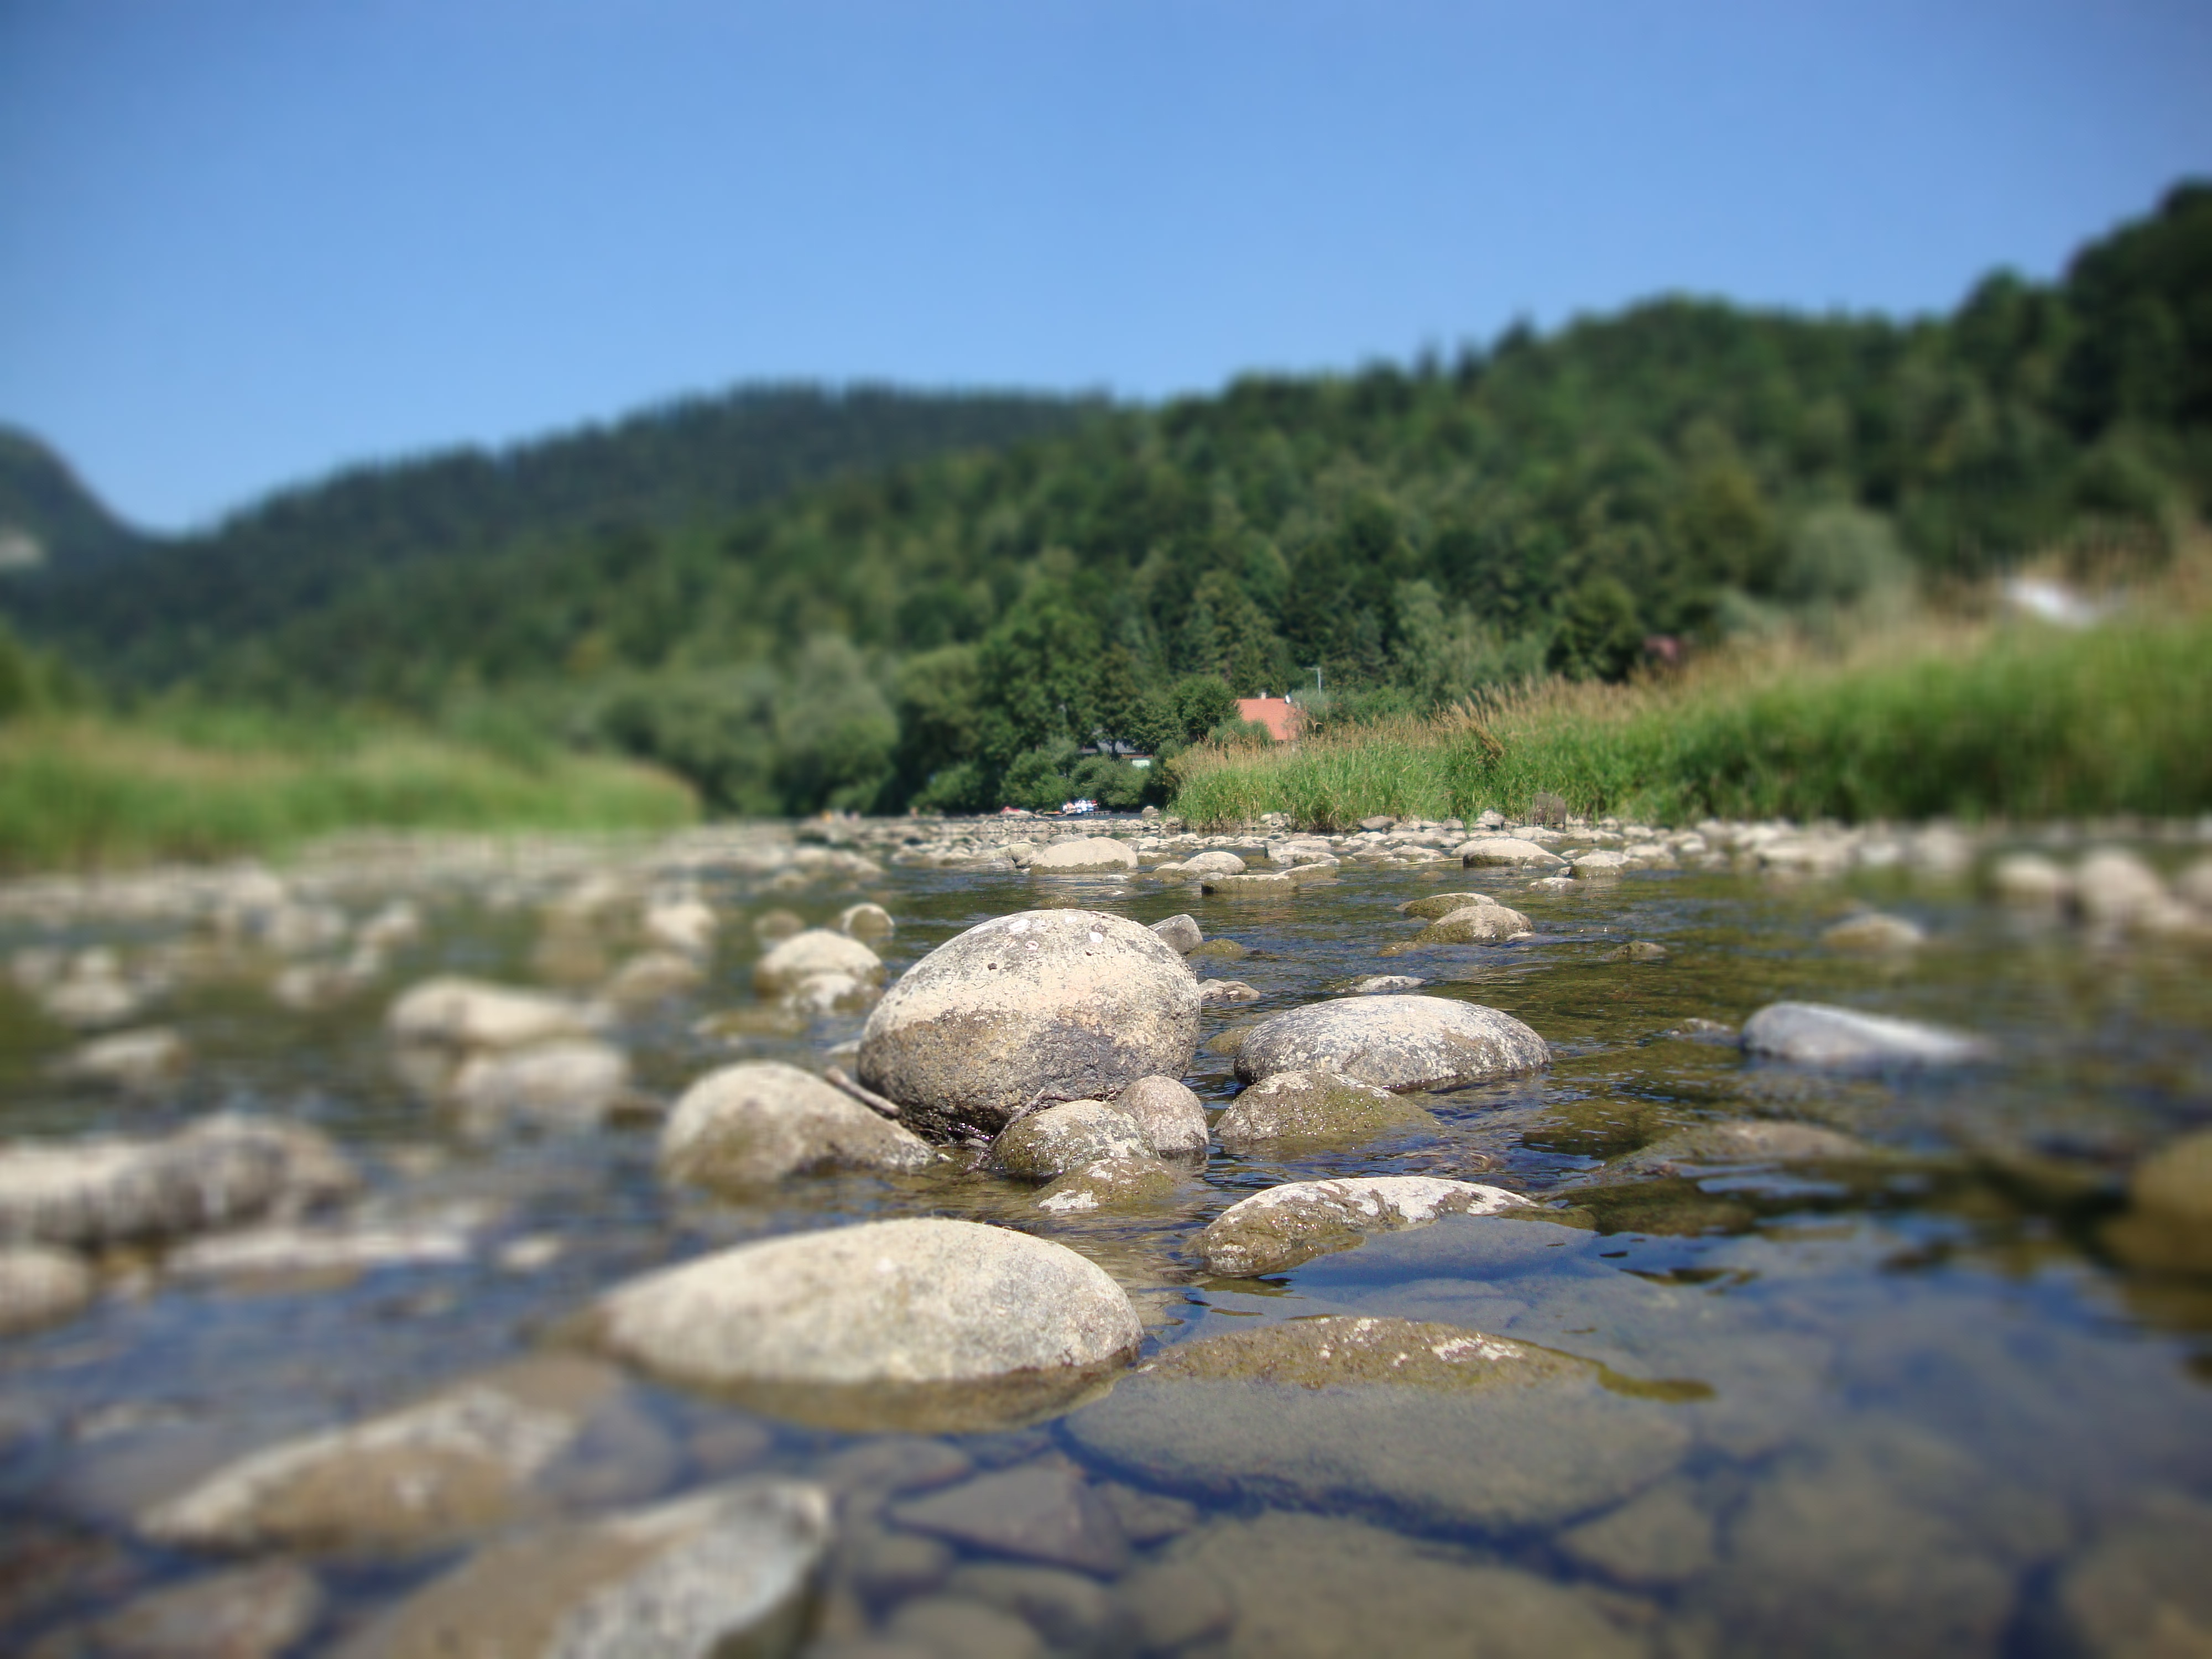
landscape, sea, coast, water, nature, rock, wilderness, mountain, shore, lake, river, stream, rapid, reservoir, body of water, geology, mountains, poland, loch, the stones, pieniny, landform